Victoria Theater (Harlem)

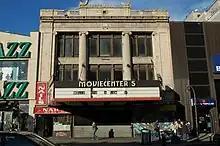
The façade of the Victoria Theater, showing its most recent name of "Moviecenter 5"

The Victoria Theater was a theater located on 125th Street in the Harlem neighborhood of Manhattan in New York City. It was designed in 1917 by Thomas W. Lamb, a notable and prolific theater architect of the era, for the Loew's Corporation. It was largely demolished in 2017, with the facade and lobby retained as part of a new mixed-use skyscraper, the tallest building in Manhattan north of Central Park.